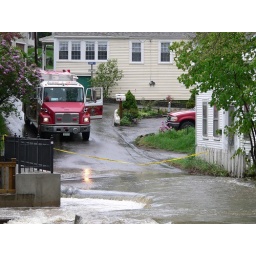
Fire truck on the wrong side of the flood waters. Notice how much of the road is getting chewed away by the water.